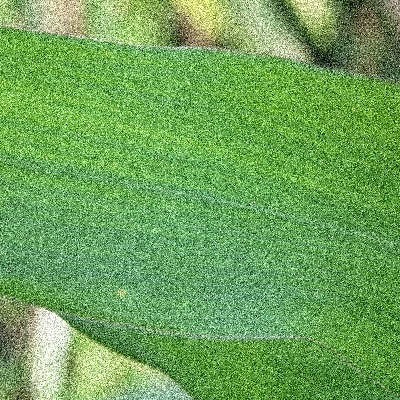
Label: Corn_(Maize)___Leaf_Spot